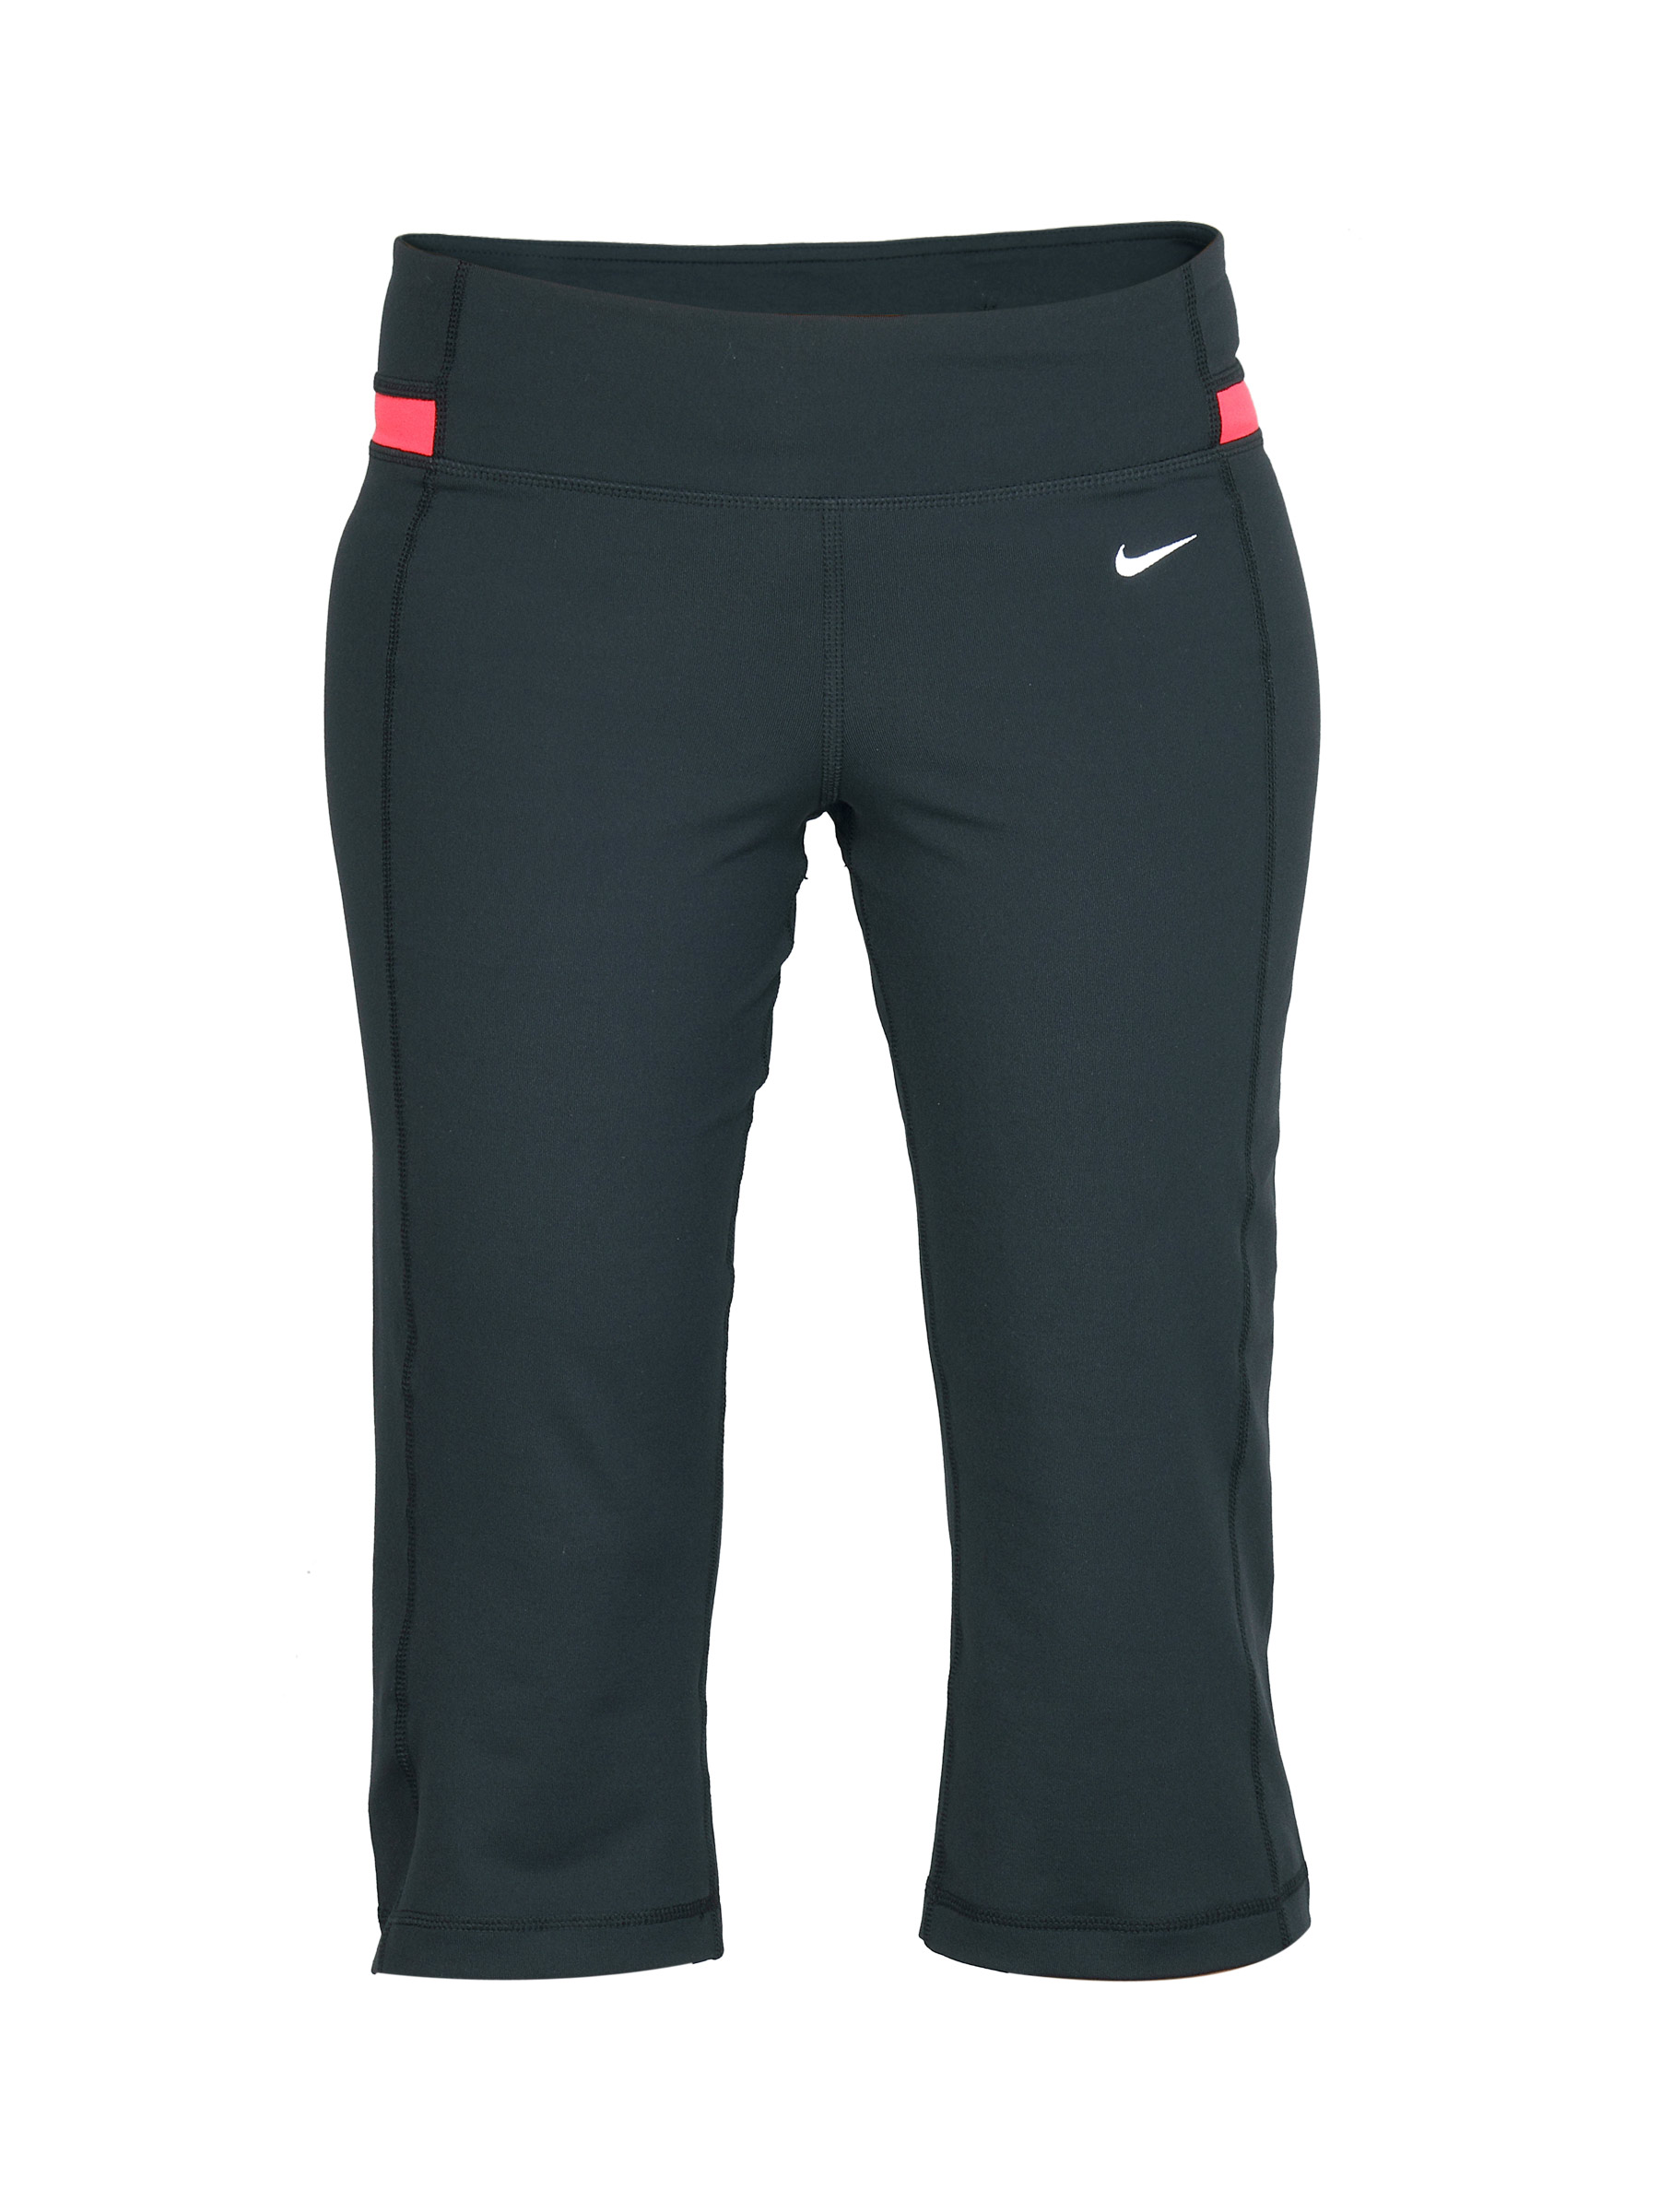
Nike Women Be Bold Black Capri
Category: Apparel / Bottomwear / Capris
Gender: Women
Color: Black
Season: Summer 2011
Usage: Sports